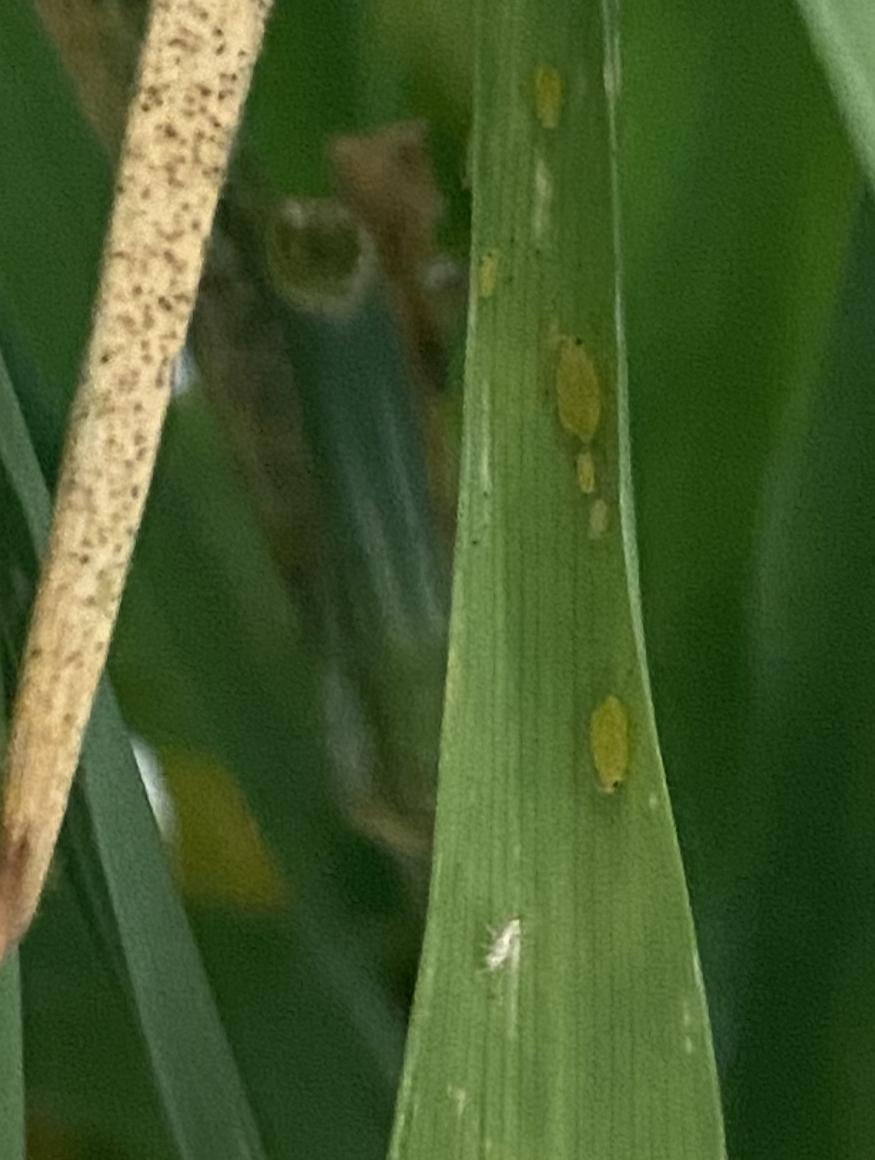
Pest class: cereal_grass_aphid